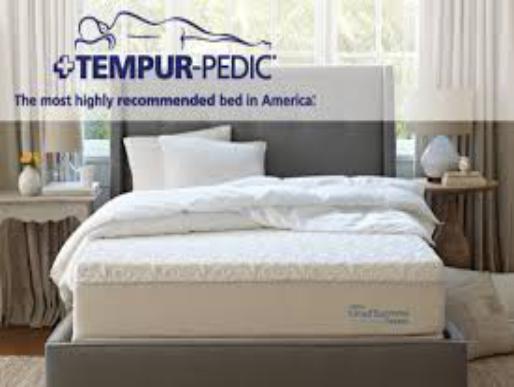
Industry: Necessities